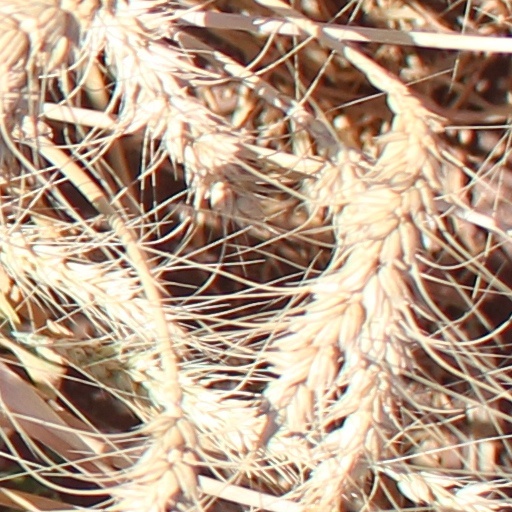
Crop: wheat